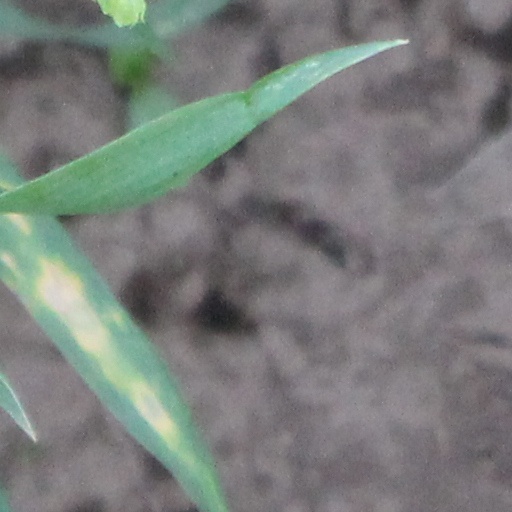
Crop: wheat